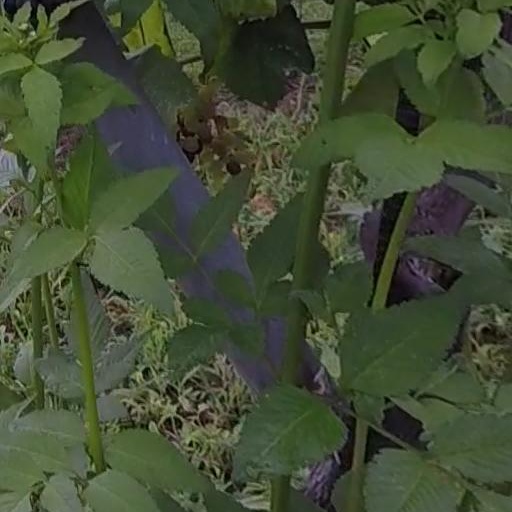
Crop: grape